Fordham University

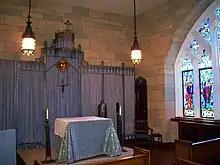
The Blue Chapel in Keating Hall, Rose Hill

Fordham's undergraduate schools all offer honors programs for their students. The programs' curricula are modified versions of the Core Curriculum. For example, the Fordham College Honors Program, a community of scholars for justice, offers a Great Books curriculum with seminar-style classes and a senior research thesis in each student's major. Most honors students are inducted into the programs upon admission to the university, though some are invited at the end of their first year. Each program has a designated study space for its members, including Alpha House for the Fordham College Honors Program and the honors wing of Hughes Hall for the Global Business Honors Program. Upon graduating from the university, honors students receive the designation of "in cursu honorum" on their diploma and transcripts.